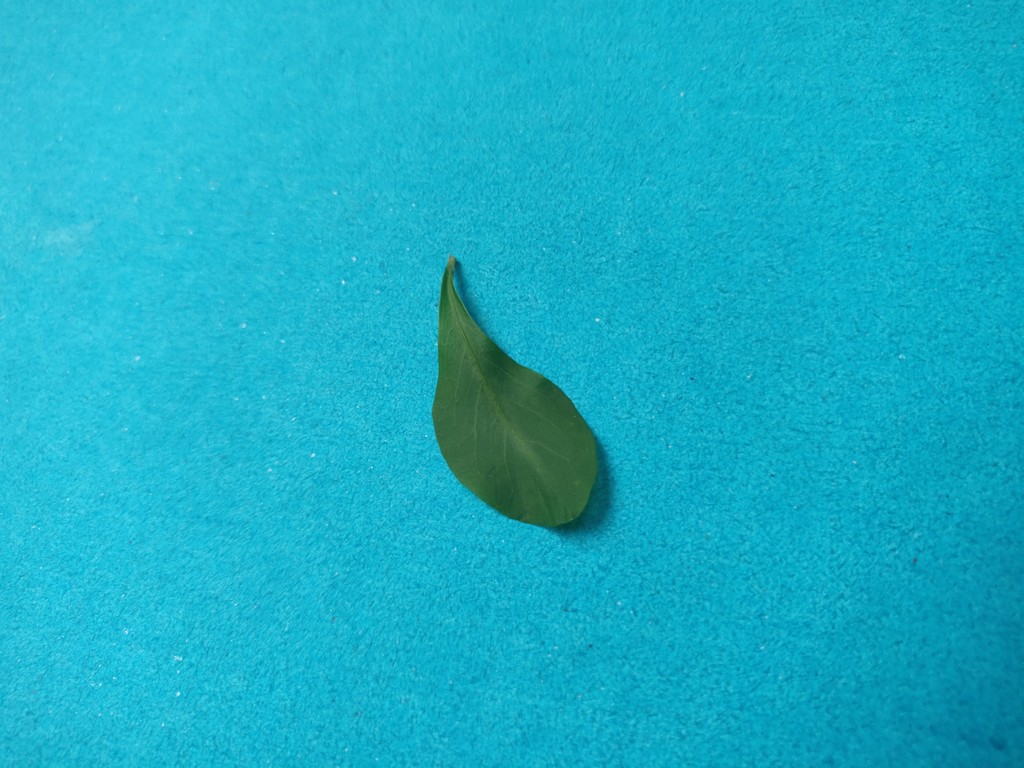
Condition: Healthy
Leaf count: single
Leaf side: front